Great diving beetle

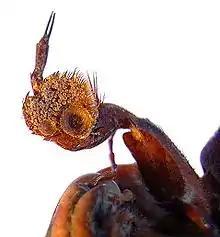

The great diving beetle ("Dytiscus marginalis") is an aquatic diving beetle native to Europe and northern Asia, and in the UK is common in Wales, much of England and southern Scotland but less common on chalk and in the far north.